2015 Swiss Federal Council election

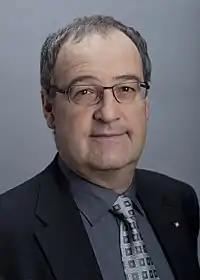
Federal Councillor Guy Parmelin

Guy Parmelin (SVP/UDC) was elected to the Federal Council after three rounds of voting.